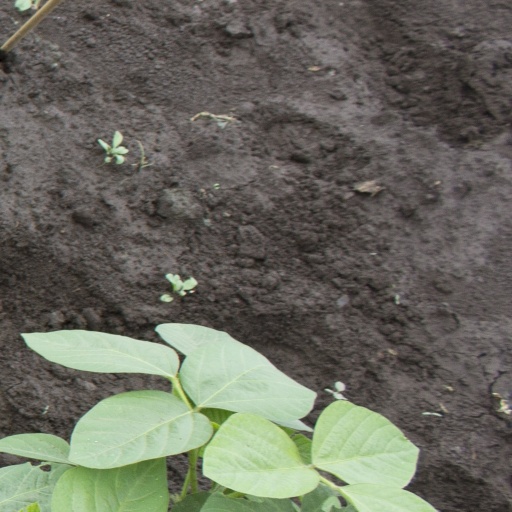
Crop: soybean